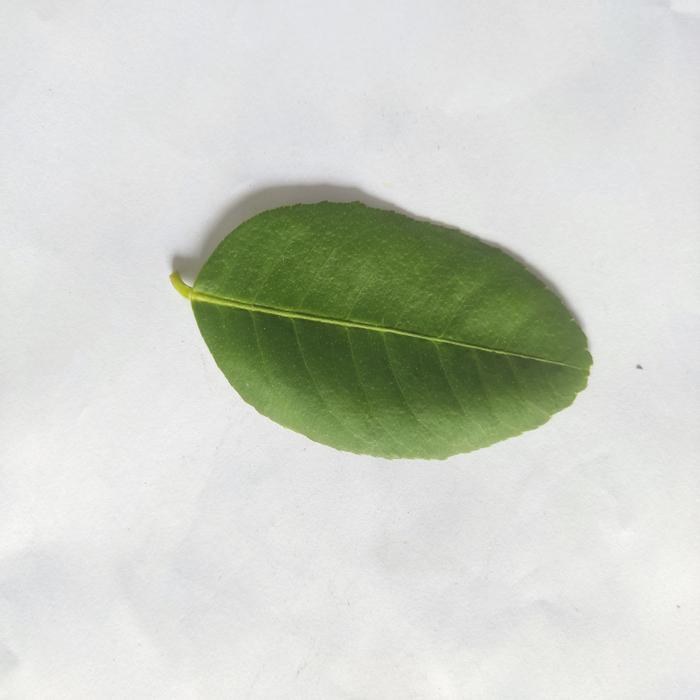
Crop: Lemon
Leaf condition: Healthy_Leaf